Teletype Model 28

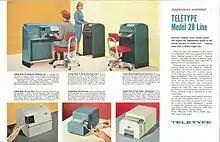
The Teletype Corporation Model 28 Line of Equipment

The design objective for the Model 28 was a machine that would run at 100 words per minute with less maintenance than that required by a contemporary teletypewriter running at 60 words per minute. Additional design criteria included the requirements to run quieter and be lighter than previous teleprinters. The Model 28 equipment was also designed to successfully operate in a wider range of temperatures and operate in moving vehicles. The Model 28 equipment adjustments are made by turning screws and not by bending metal bars and levers as is done in the later Model 32 and Model 33 series of teleprinters. The Model 28 printing unit frame is lighter due to the use of stamped sheet metal instead of cast iron. The Model 28 ASR allowed the user to operate the keyboard to punch tape while transmitting a previously punched tape and to punch a tape while printing an incoming message.